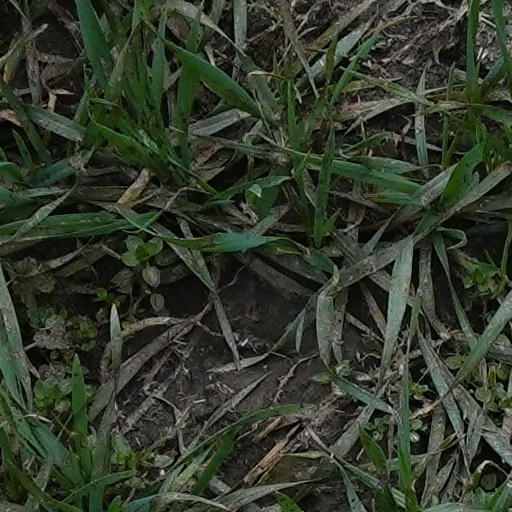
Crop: wheat